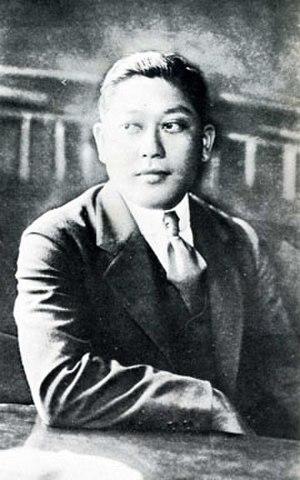
Takitarō Minakami est le nom de plume d'Abe Shōzō, critique littéraire et romancier japonais de l'ère Shōwa.